Gang War in Milan

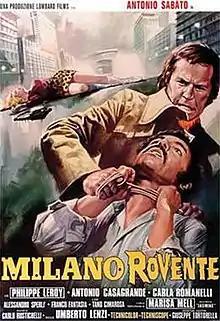

Gang War in Milan is a 1973 Italian "poliziottesco" film directed by Umberto Lenzi.